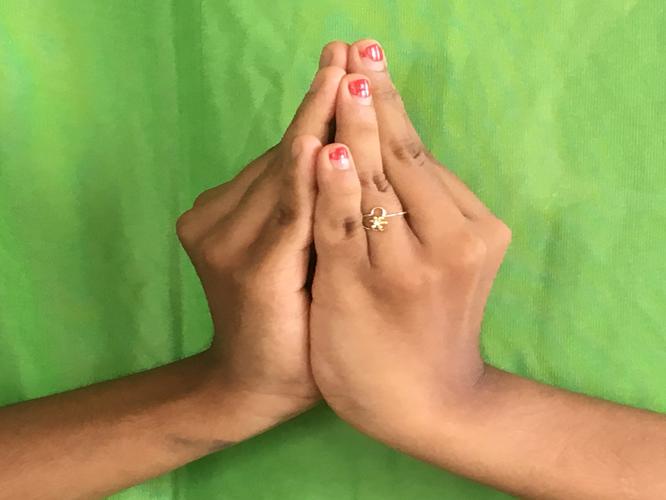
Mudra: Kapotham
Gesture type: double_hand